VQ-6

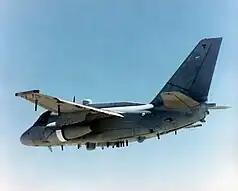
An Lockheed ES-3A "Shadow" (BuNo 159401) VQ-6 in flight off the Florida coast. This aircraft was retired to the AMARC in Arizona as 2S0036 on 24 February 1999 and scrapped on 8 January 2003.

During their last deployment, the squadron made their last deployment as Detachment A on the USS "Enterprise" CVN-65 as part of CVW-3, taking part in the strikes conducted in Operation Desert Fox.